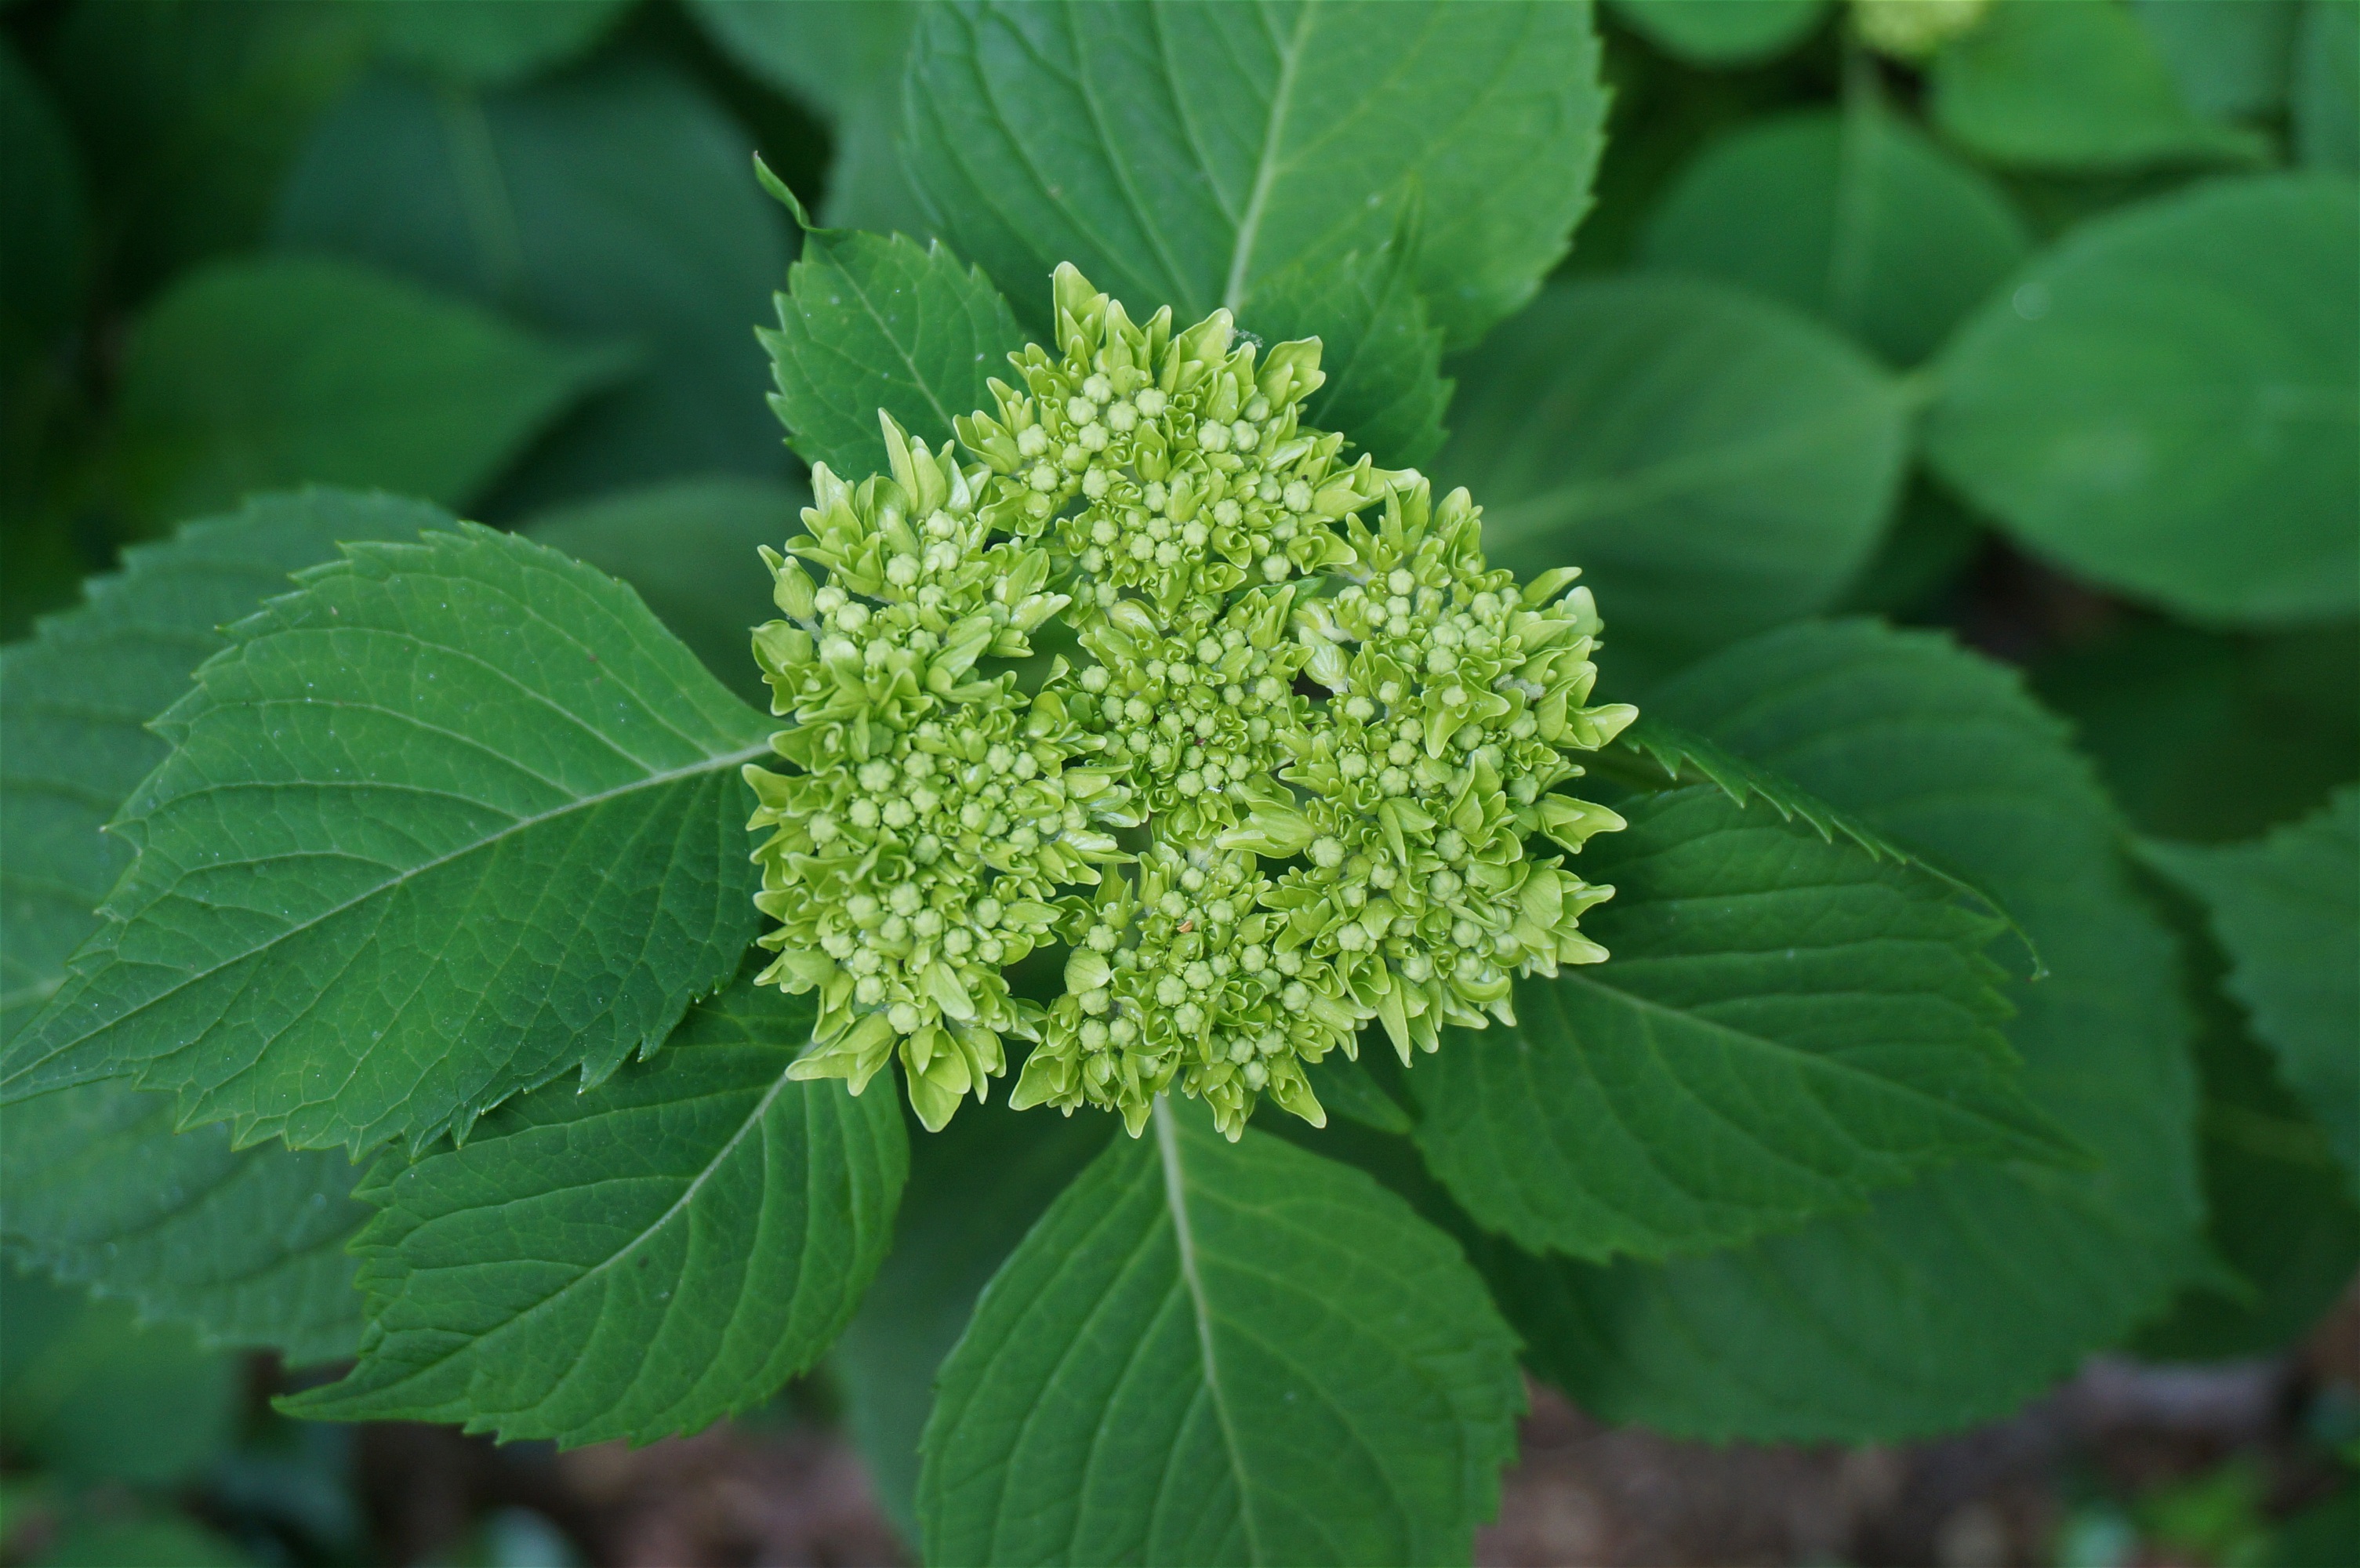
nature, plant, leaf, flower, bloom, food, spring, green, herb, produce, garden, flora, hydrangea, plants, shrub, viburnum, flowering plant, urtica, angelica, green buds, flowers blossoms, land plant